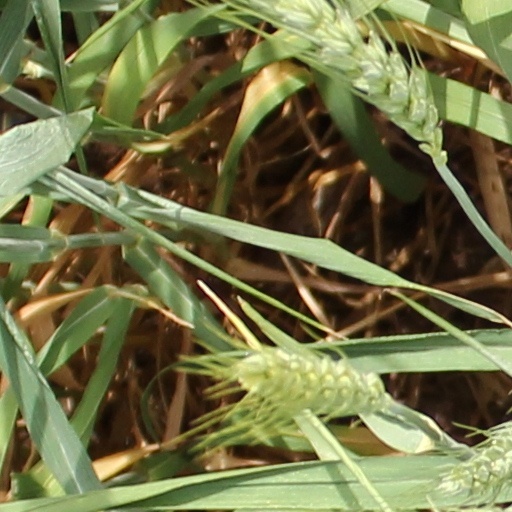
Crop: wheat